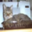
Label: cat